Military citadels under London

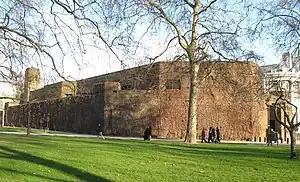
The Admiralty Citadel in 2008

The Admiralty Citadel, London's most visible military citadel, is located just behind the Admiralty building on Horse Guards Parade. It was constructed in 1939 by the Ministry of Works with the architect W. A. Forsyth as a consultant. It was designed as a bomb-proof operations centre for the Admiralty, with foundations deep and a thick concrete roof. It is also linked by tunnels to government buildings in Whitehall.